Bajos de Mena

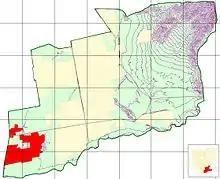
Bajos de Mena (in red) within Puente Alto's map

Bajos de Mena is an urban sector located in the southwest of Puente Alto commune, at the southernmost end of Greater Santiago in Chile.